Blaenavon Low Level railway station

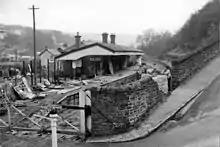
Blaenavon Low Level station in 1965, three years after closure

Blaenavon Low Level railway station was the northern terminus of the Monmouthshire Railway and Canal Company line from Pontypool to Blaenavon in Monmouthshire, Wales.